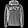
Label: Pullover